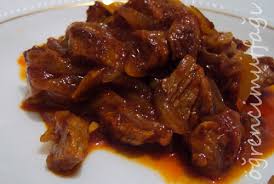
Yemek: et_sote